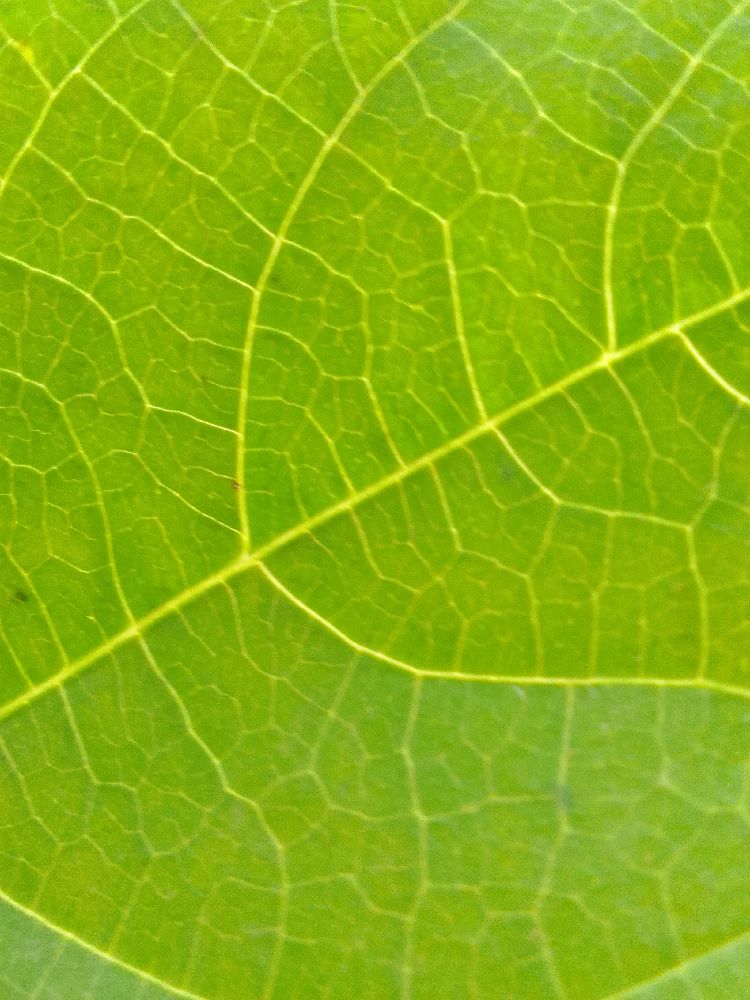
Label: healthy